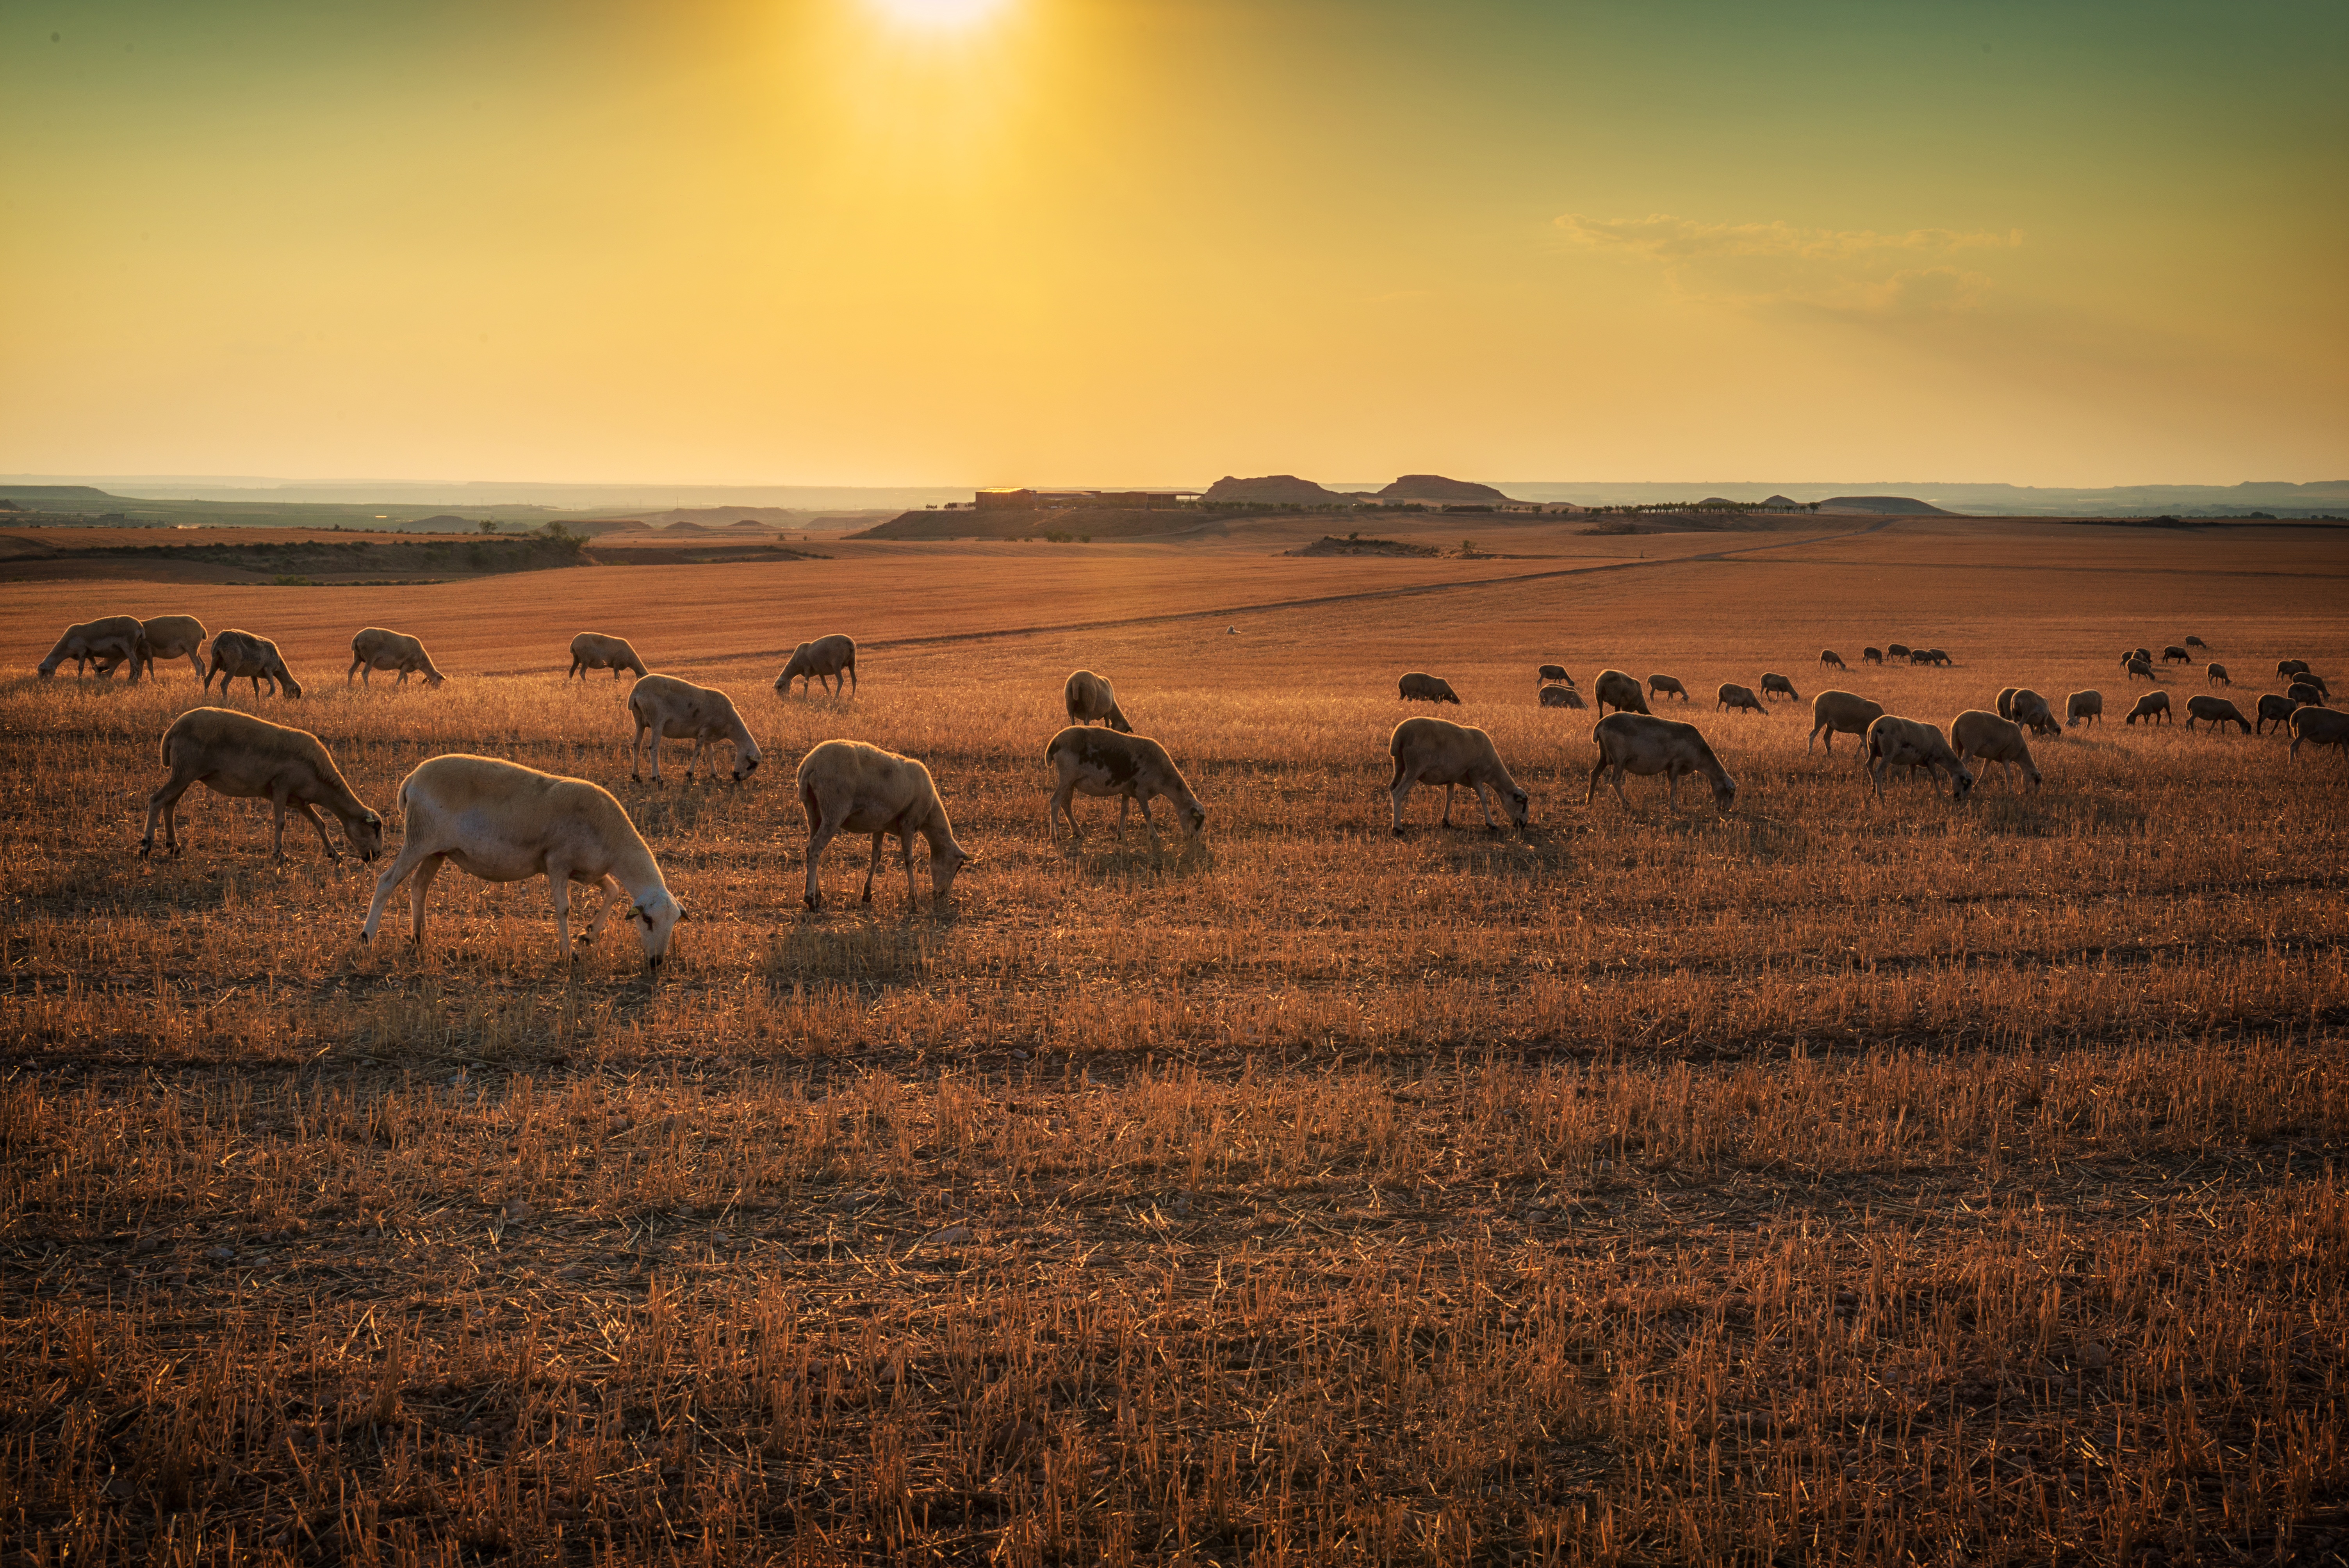
landscape, grass, horizon, wilderness, sunset, field, farm, prairie, morning, animal, wildlife, evening, herd, grazing, livestock, sheep, fauna, savanna, plain, lamb, grassland, animals, plateau, habitat, safari, ecosystem, steppe, natural environment, ecoregion